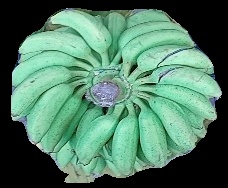
Variety: elakki-bale
Grade: grade1